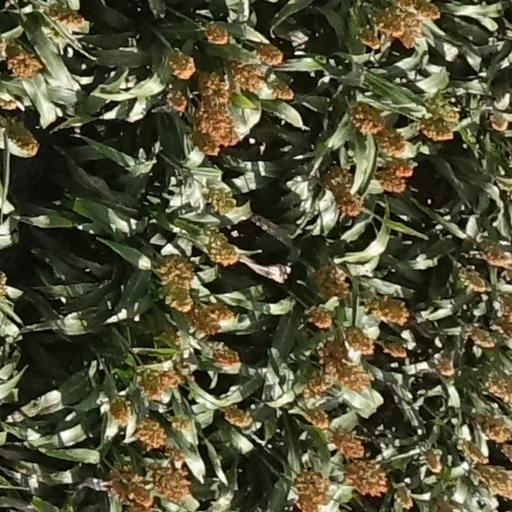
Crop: sorghum